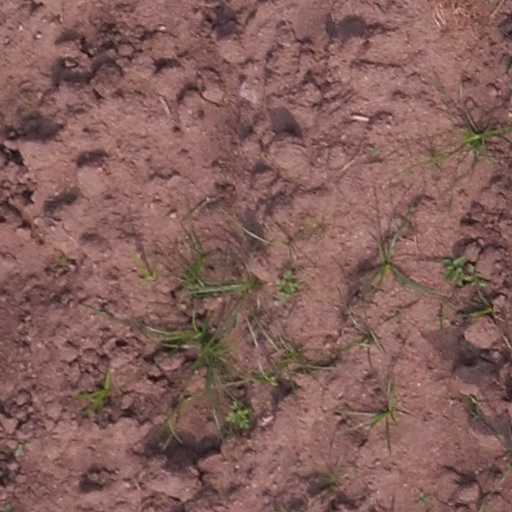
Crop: maize; corn